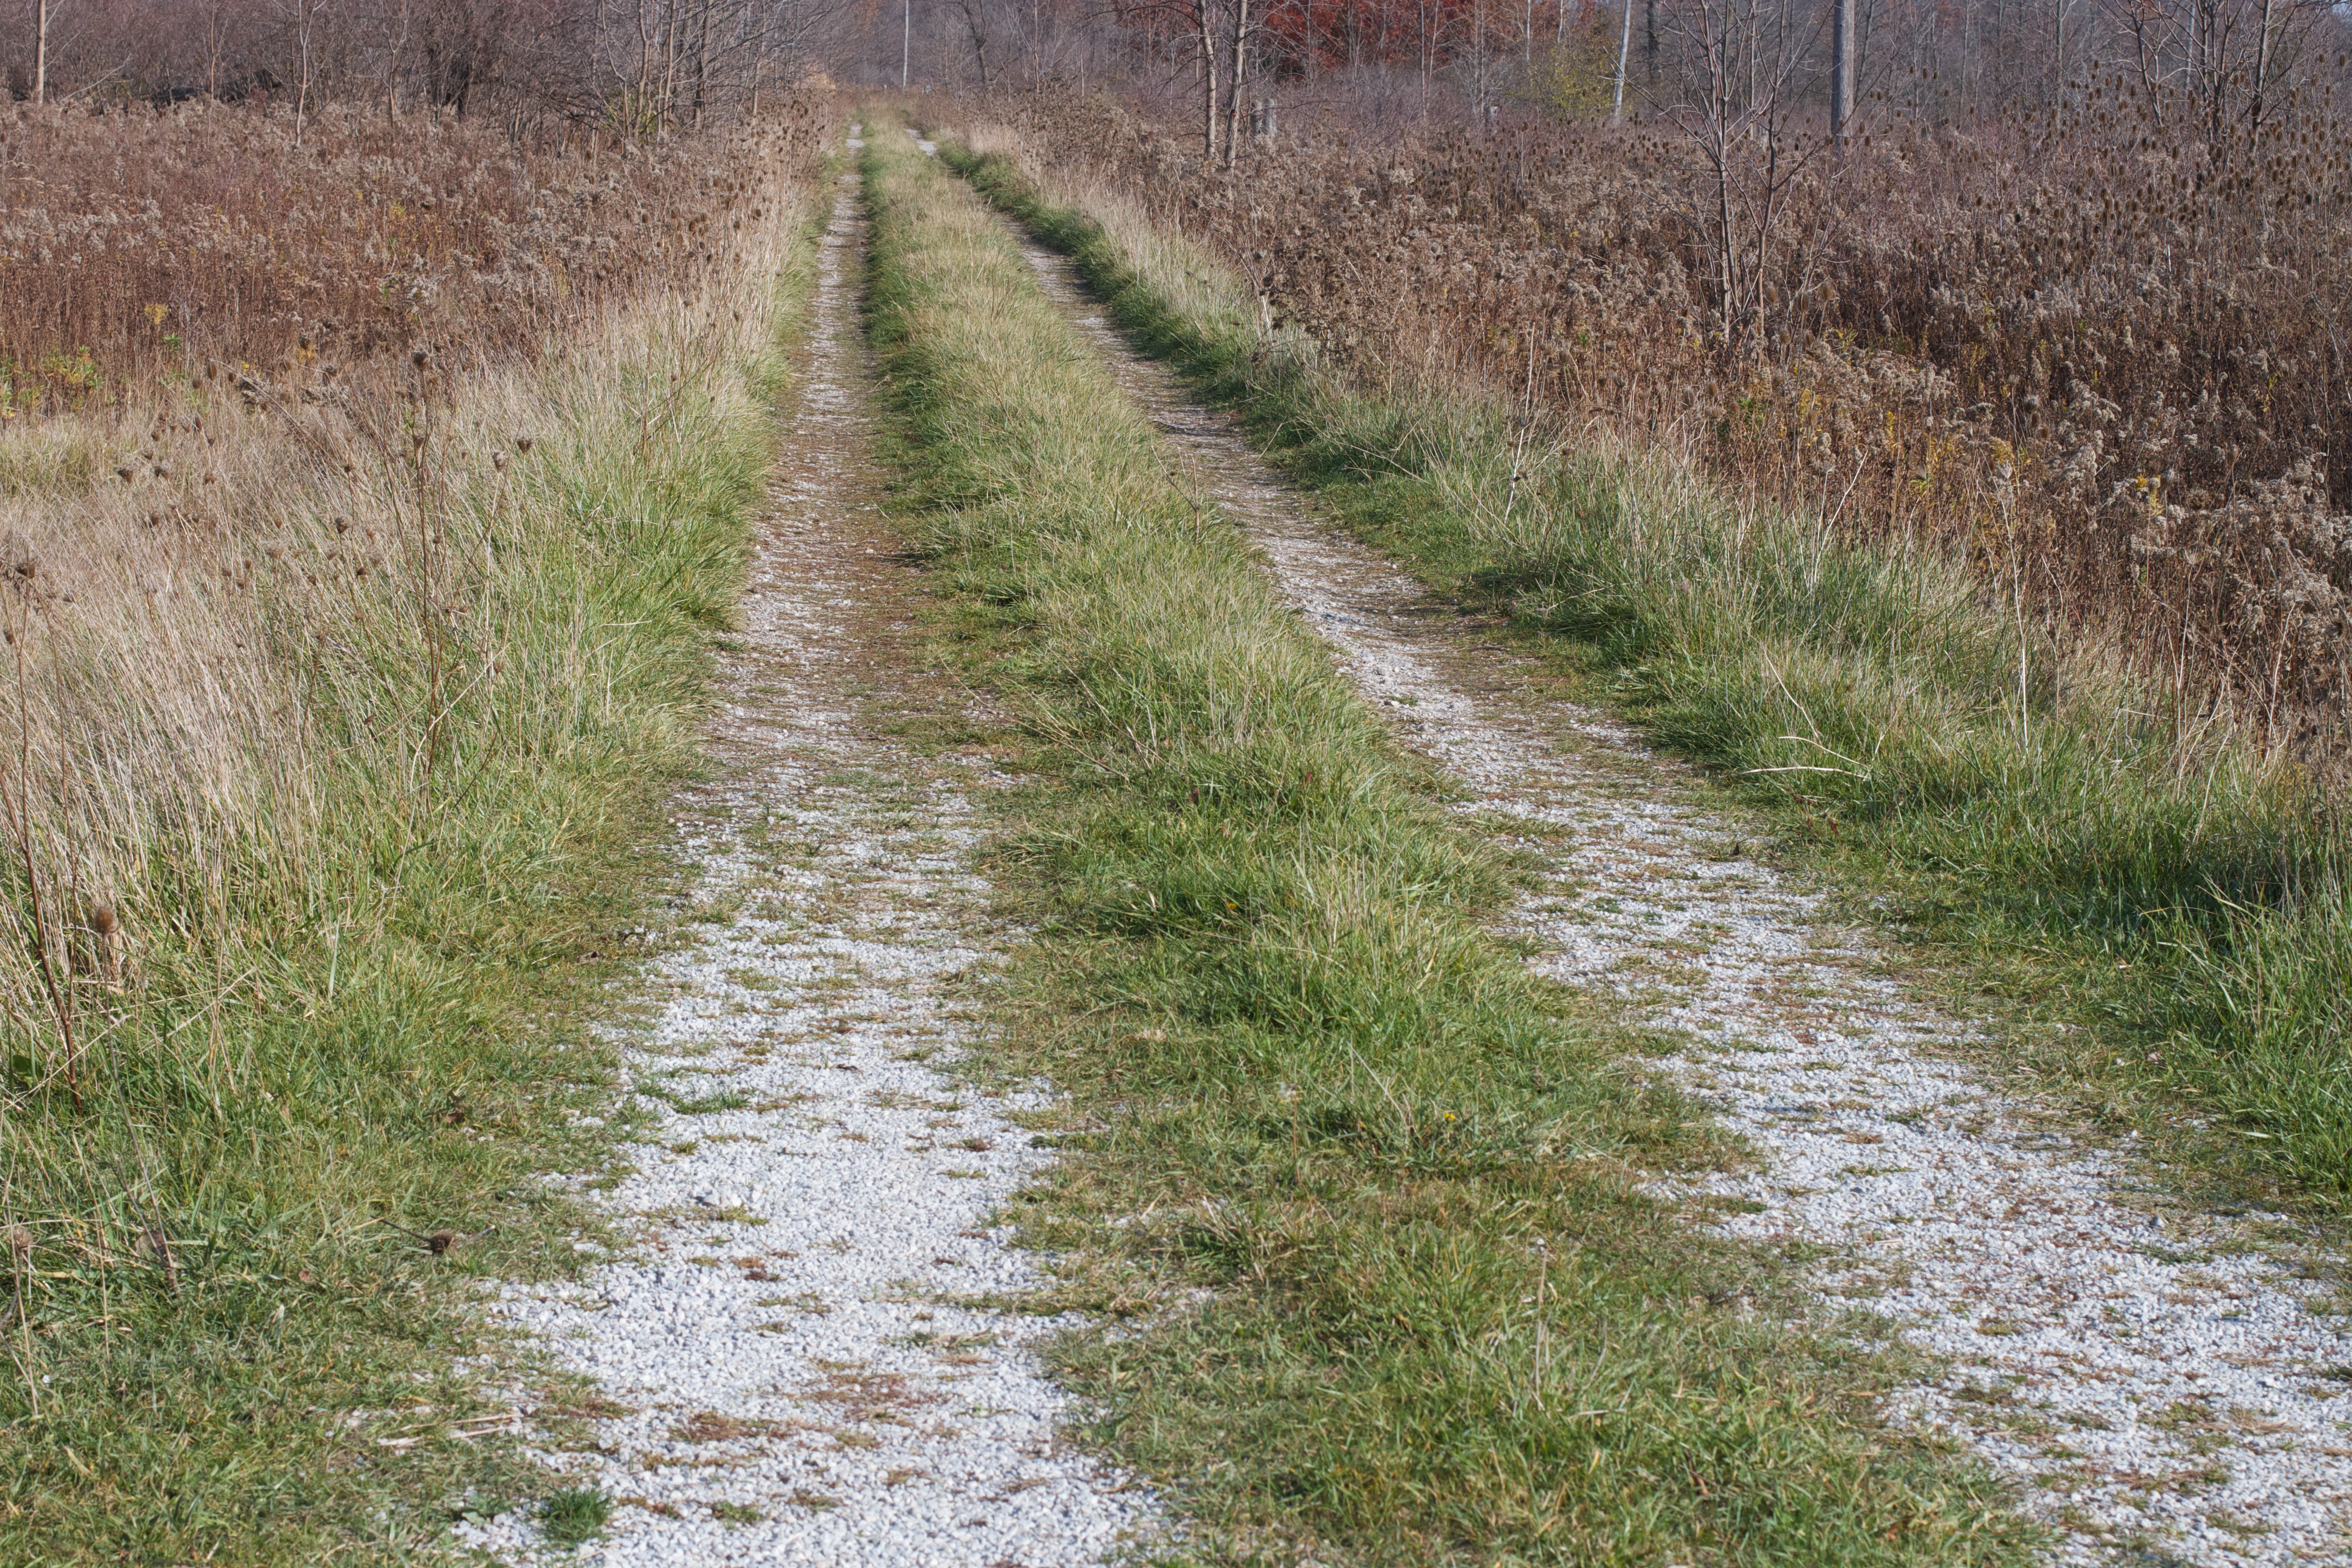
grass, marsh, track, trail, field, meadow, prairie, walkway, dirt road, soil, agriculture, waterway, grassland, shrub, wetland, bog, habitat, ecosystem, ditch, rural area, grass family